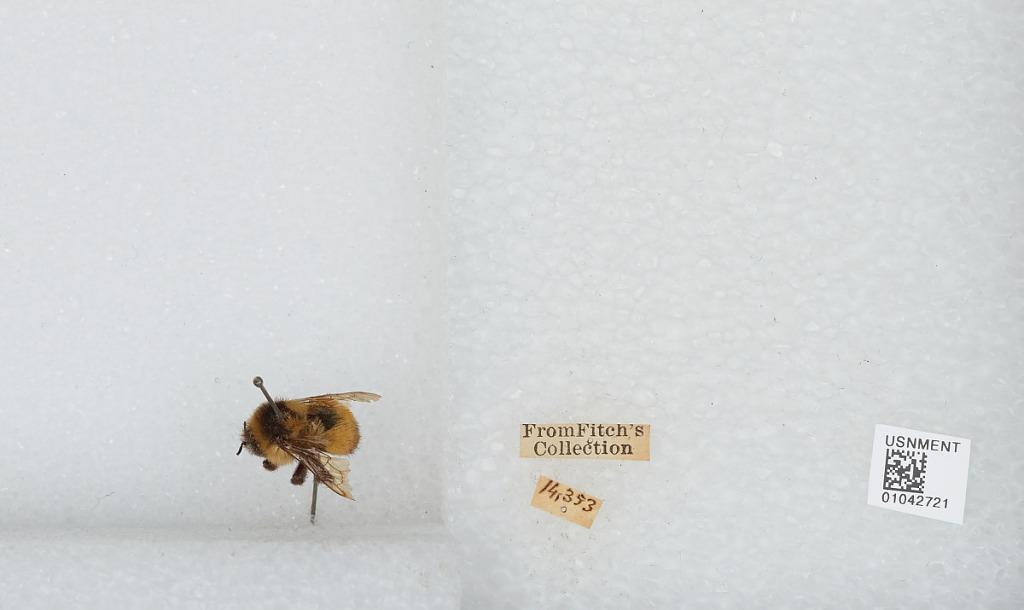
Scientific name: Bombus sp.